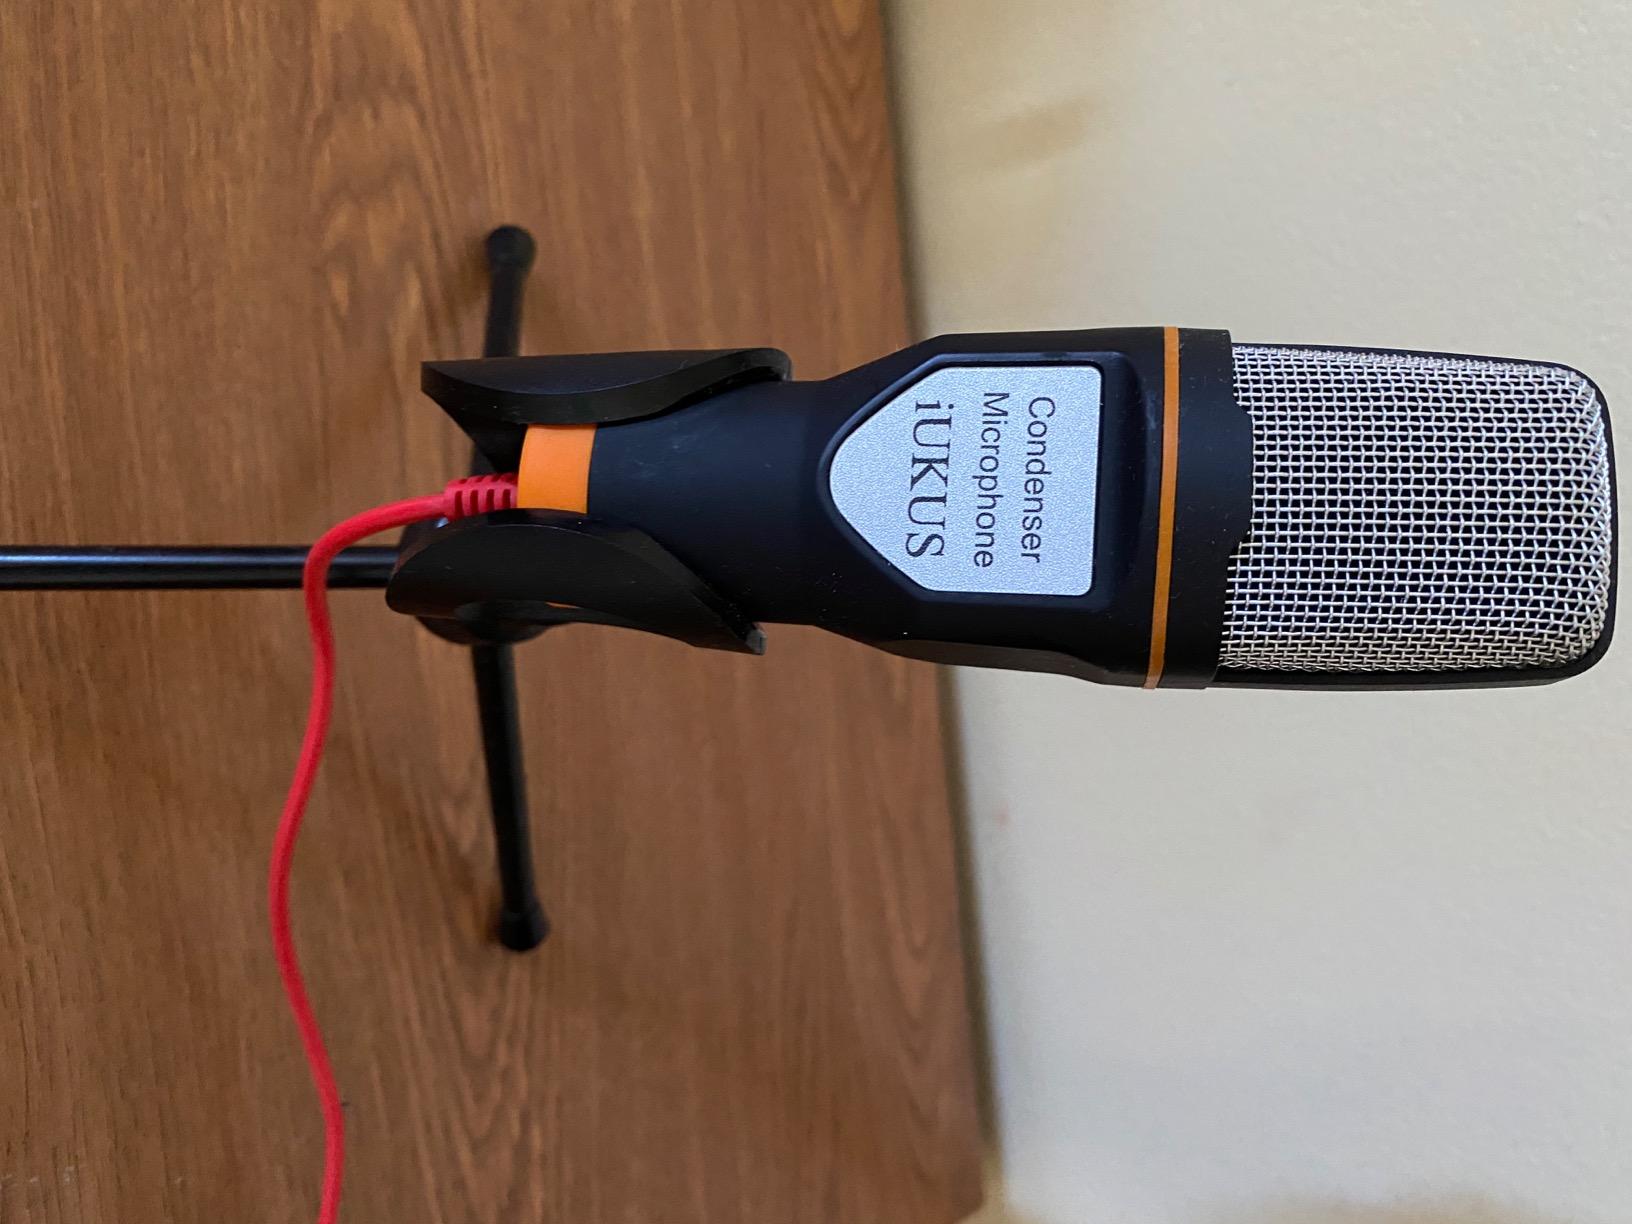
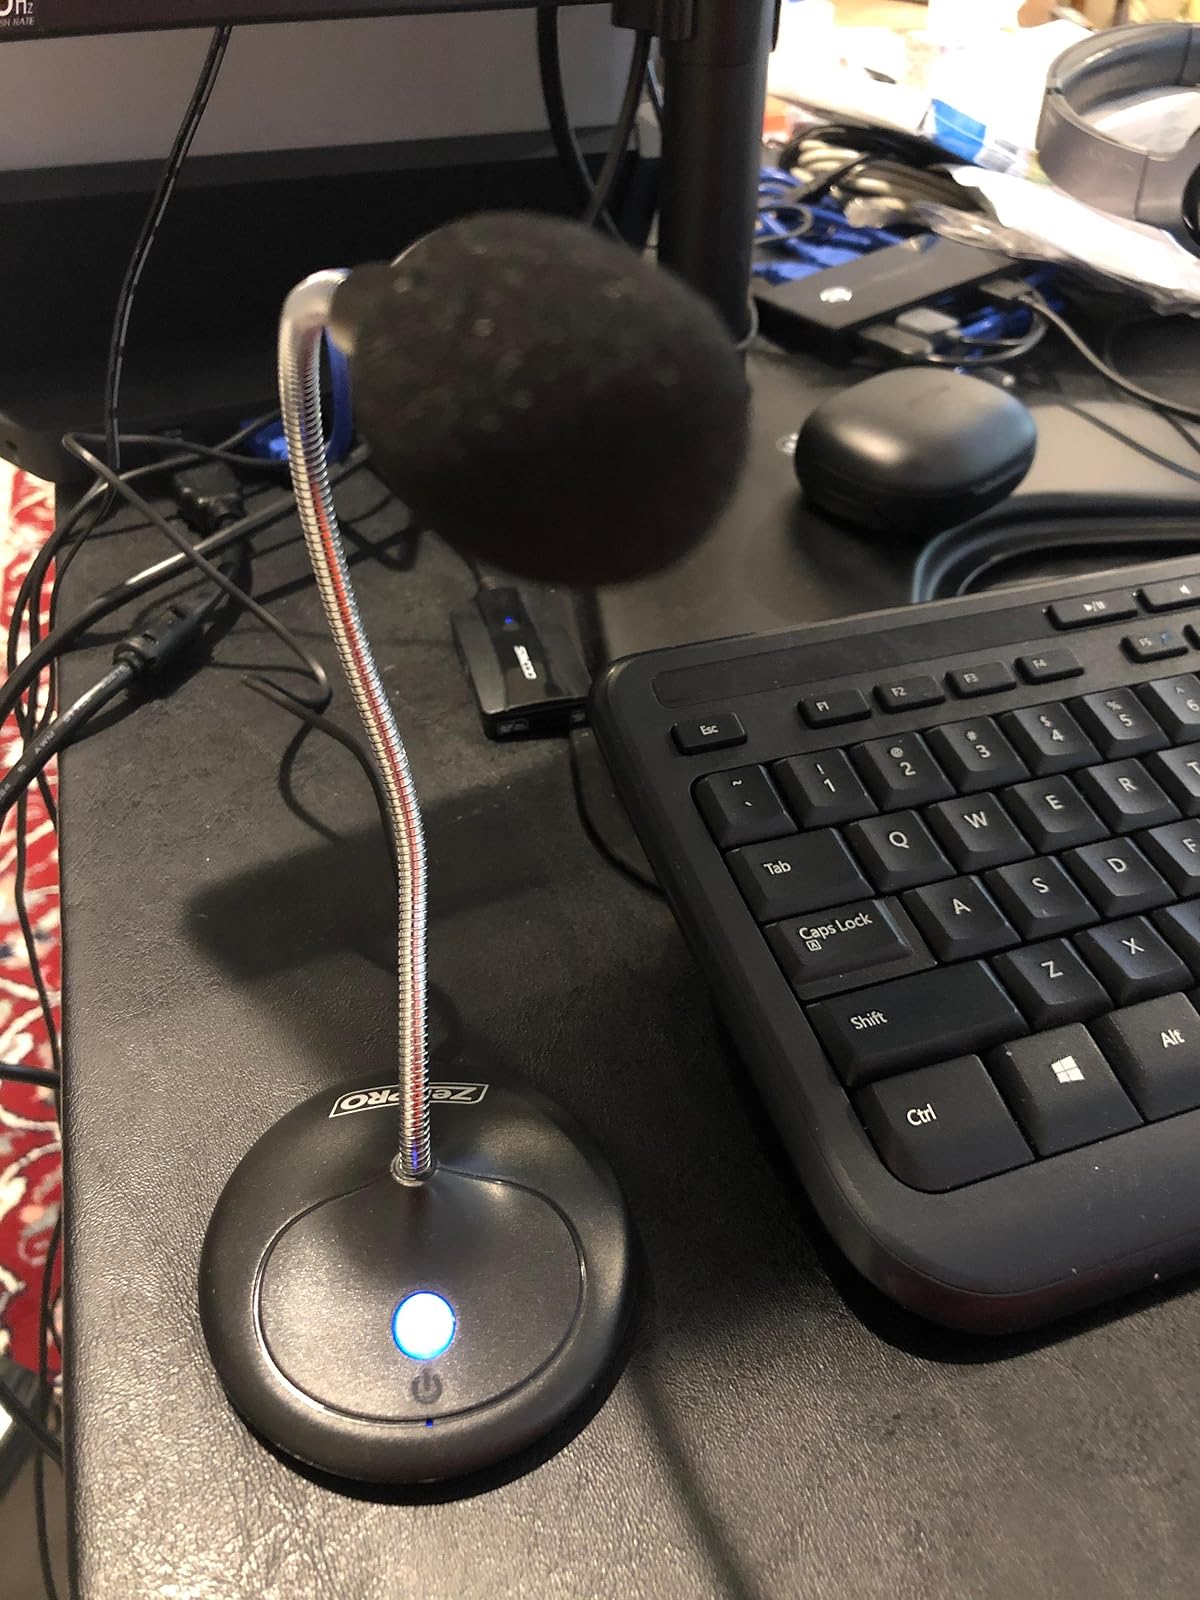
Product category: microphone
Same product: no